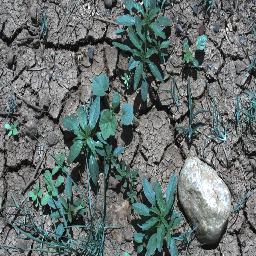
Label: negative